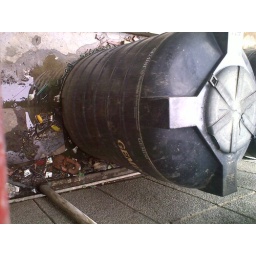
water tank in dirty place